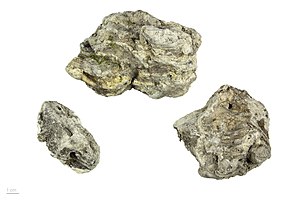
Harpiks
Protium Sp.”
Harpiks dannes i planterne, ofte i specialiserede væv tæt under overfladen. Det er et sejtflydende stof, der beskytter planten mod skadedyr og svampe, og det hindrer en ødelæggende iltning af vævene bag et sår. Men det er væsentligt at gøre sig klart, at det er først luftens ilt, der gør harpiks tyktflydende. Under de iltfrie forhold inde i planten består harpikserne af tyndtflydende terpener. Den velkendte, klæbrige harpiks er derimod oxiderede terpener. Kemisk set er det organiske fedtsyrer, hvad der fremgår af, at de lader sig forsæbe til harpikssæber ved behandling med forskellige baser. De tyndtflydende harpikser kendes også som harpiksolier, og når de indeholder f.eks. benzoësyre eller kanelsyre, kaldes de balsam. Andre, mere tyktflydende harpikser, indeholder latexer eller slimstoffer, og de kaldes gummistoffer.